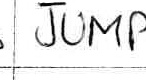
Label: jump